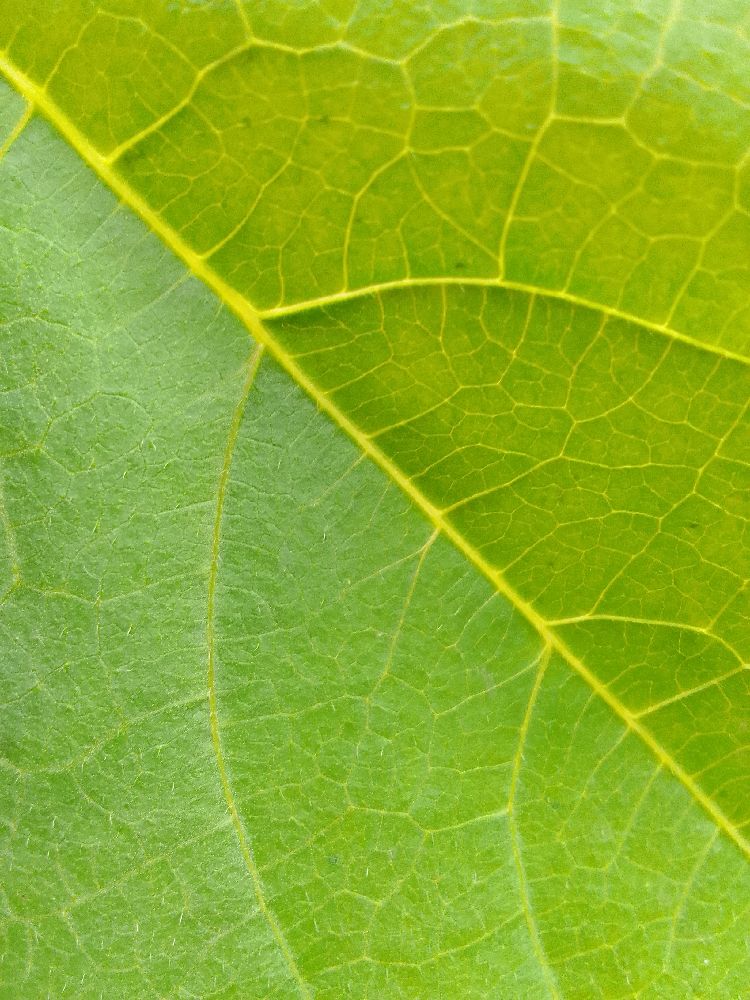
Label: healthy